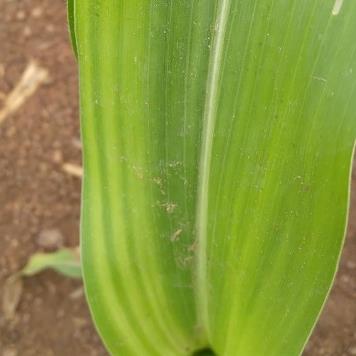
Crop: Maize
Condition: stripe-d